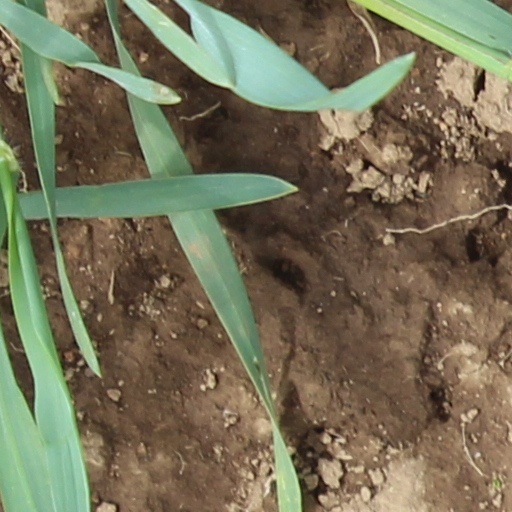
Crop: wheat